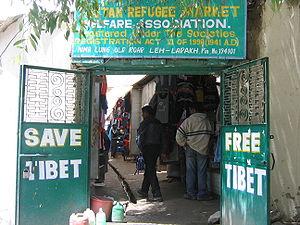
L'histoire du Tibet depuis 1950 a été marquée par l'intervention militaire de l’armée populaire de libération en 1950-51.